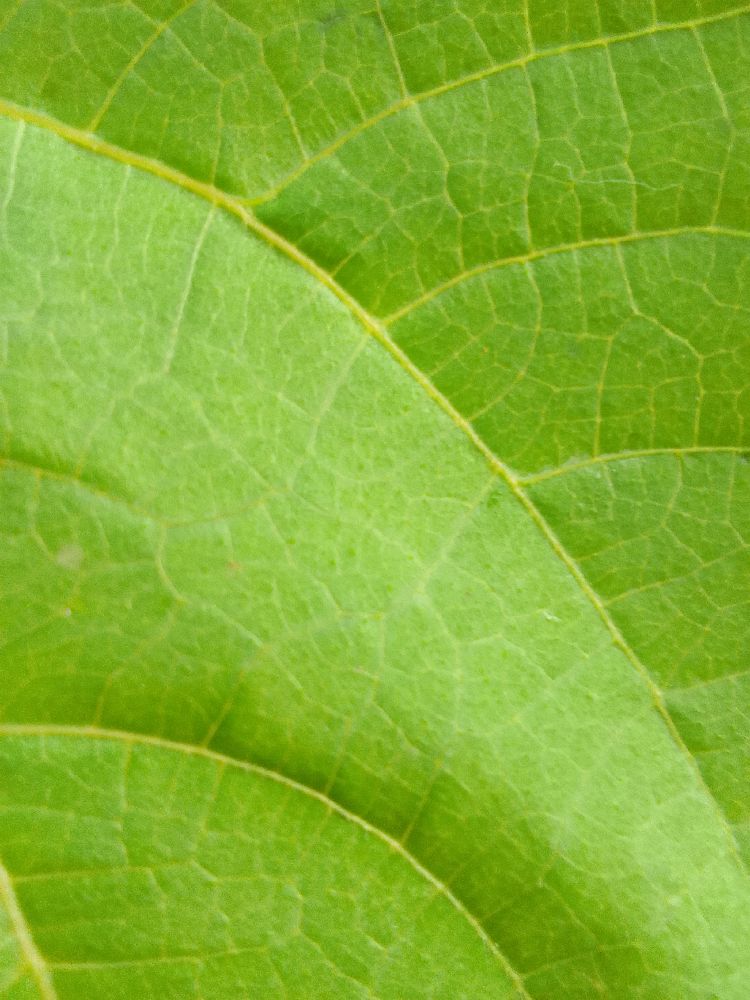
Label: healthy